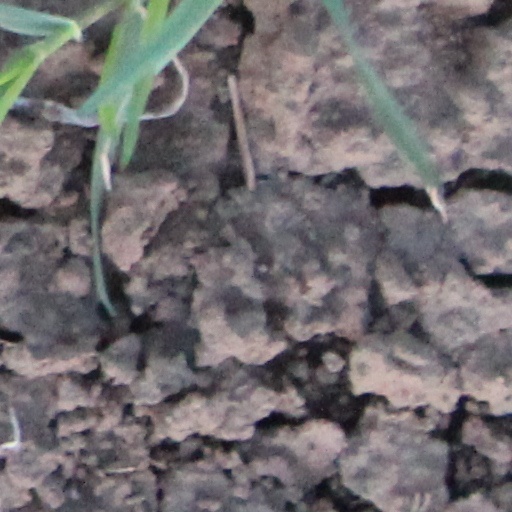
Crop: wheat